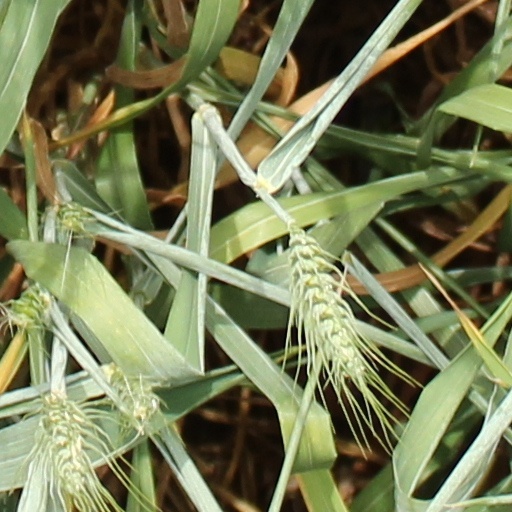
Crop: wheat